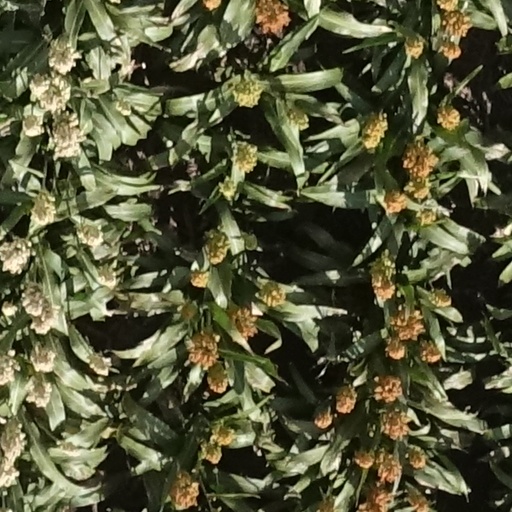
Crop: sorghum